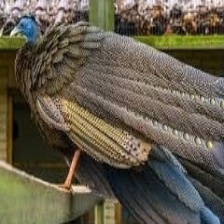
Species: GREAT ARGUS
Scientific name: ARGUSIANUS ARGU